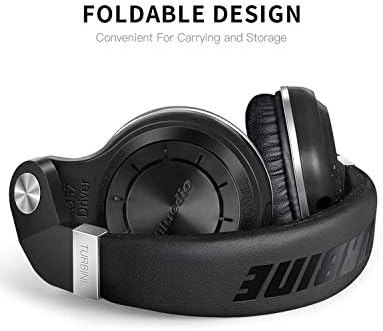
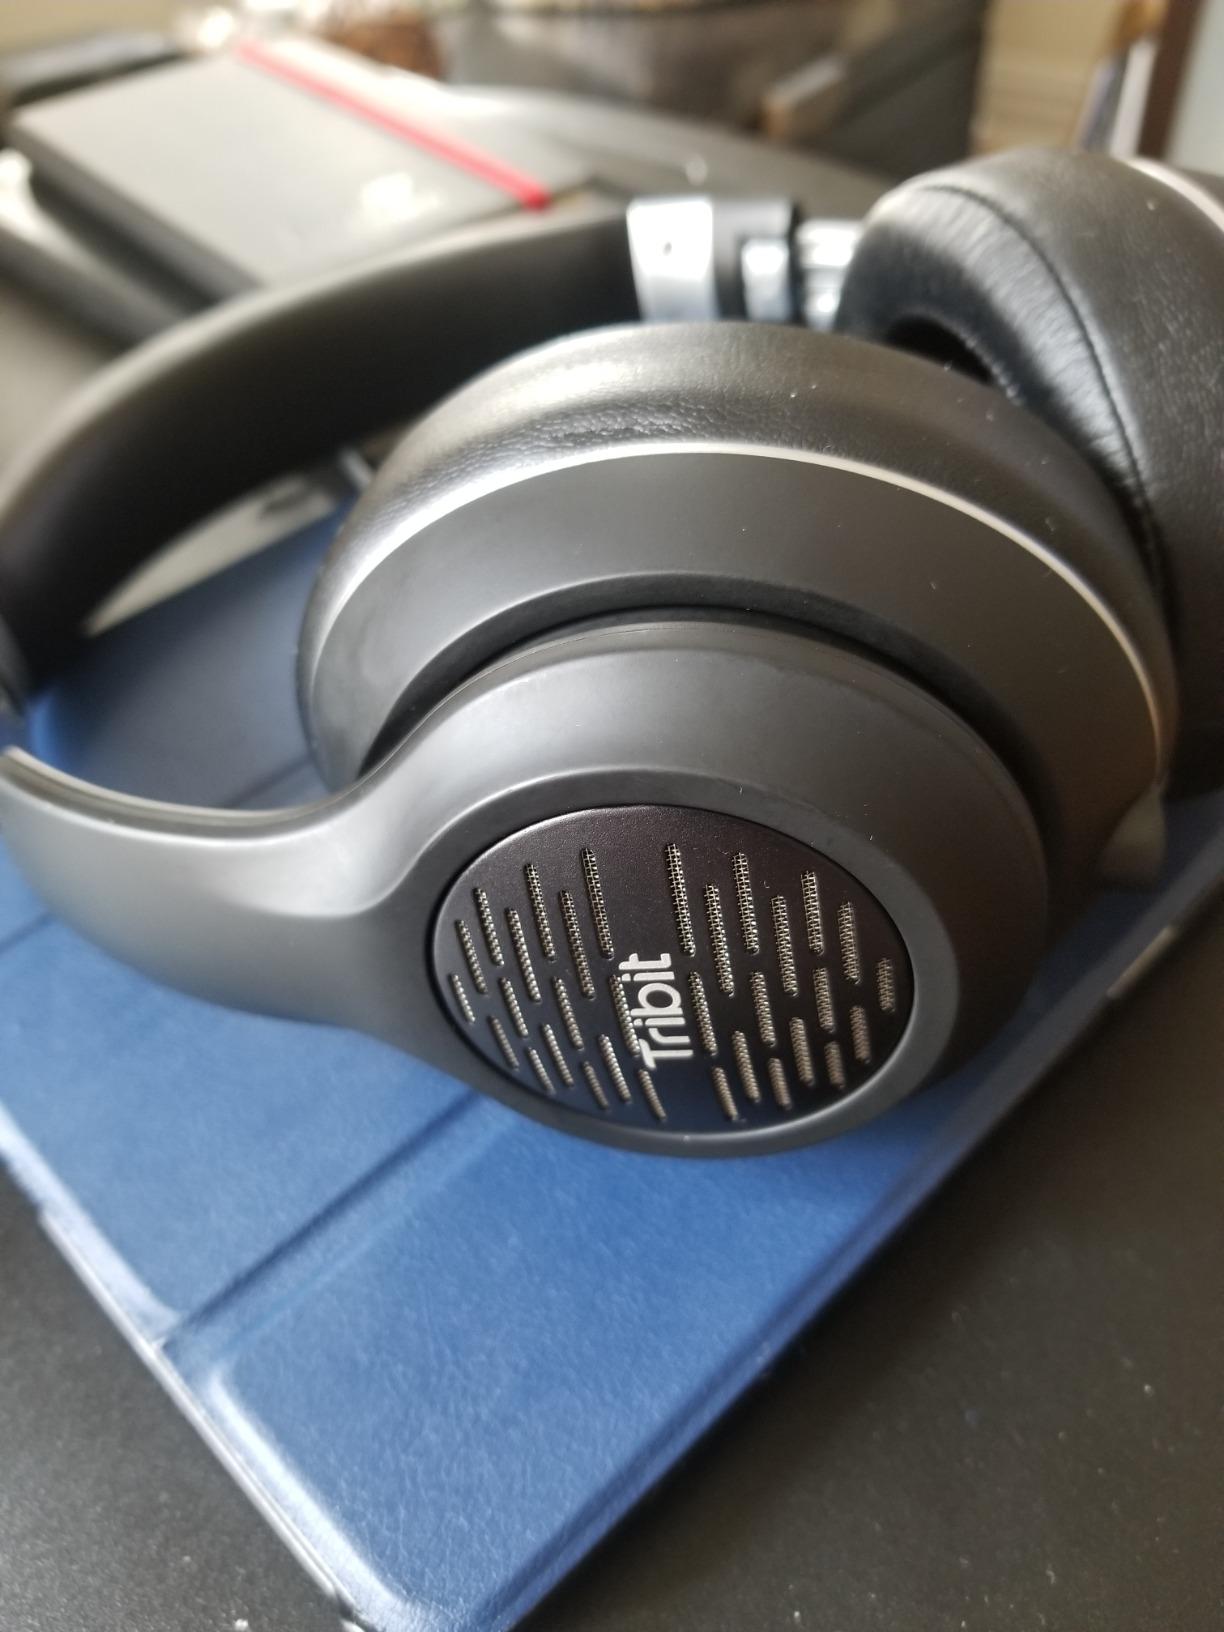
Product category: headphones
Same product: no